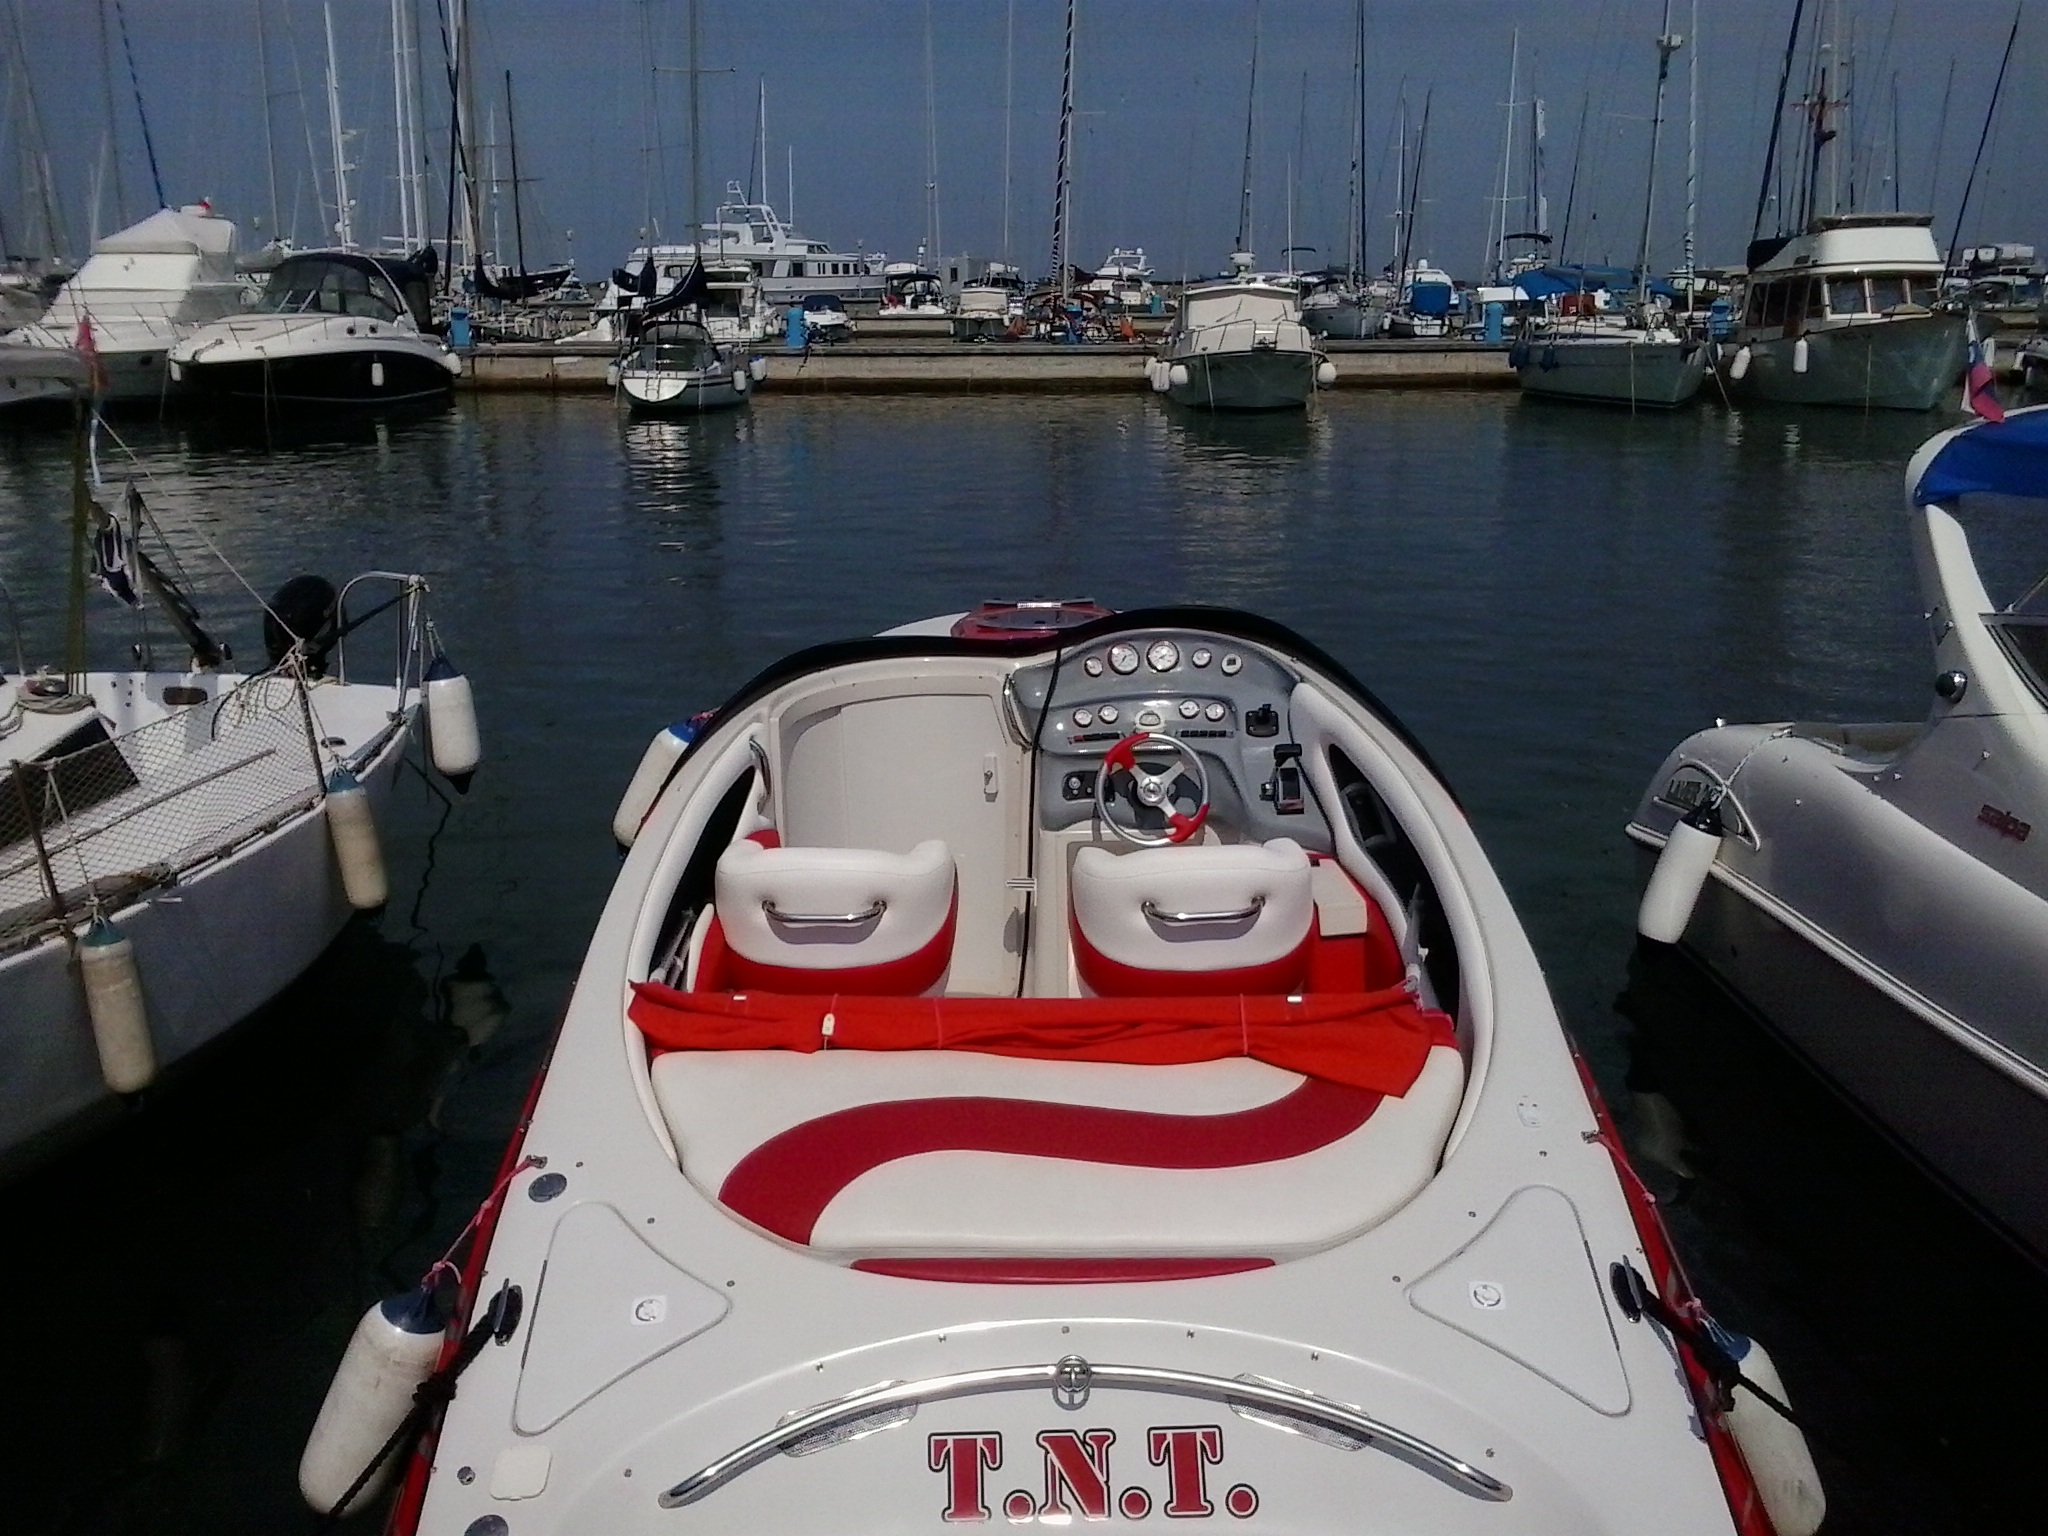
beach, boat, transport, vehicle, marina, port, motorboat, boating, watercraft, ecosystem, slovenia, speed boat, travel vacation, portoroz